2point0

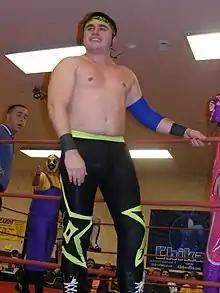
Shane Matthews in November 2008

After missing the next couple of shows, Jagged returned on June 16, 2007, and chased Matthews and Manny out of the ring, just as they were about to attack Twiggy. However, Jagged then turned on Twiggy, reunited with Matthews and announced that at the next event they would be challenging for the IWS Tag Team Championship. On July 14 2.0 regained the IWS Tag Team Championship from the Hardcore Ninjaz, but their second reign would turn out to be a short one as on September 22, 2007, they lost the titles to the Super Smash Bros. (Player Uno and Stupefied). 2.0 received a rematch for the titles on November 3, but were once again defeated, this time in a Two Out of Three Falls match. After multiple unsuccessful attempts at regaining the titles from teams such as Franky The Mobster and Twiggy and Up in Smoke (Cheech and Cloudy), 2.0 put their future as a tag team on the line in order to get one last shot at the IWS Tag Team Championship on May 30, 2009, at IWS' 10th Anniversary Show. However, in the end The Untouchables (Don Paysan and James Stone) were able to retain the titles and as a result 2.0 could no longer team in IWS.